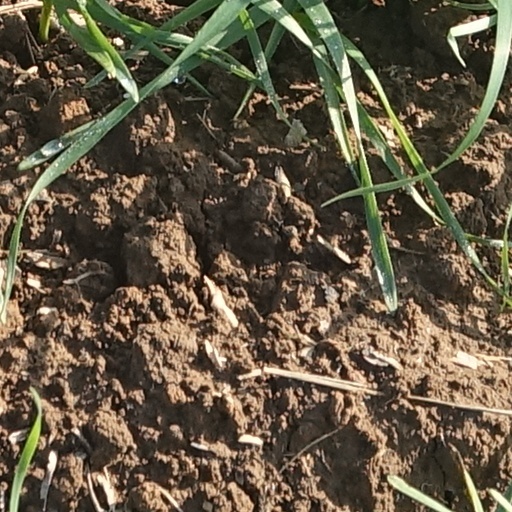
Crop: wheat